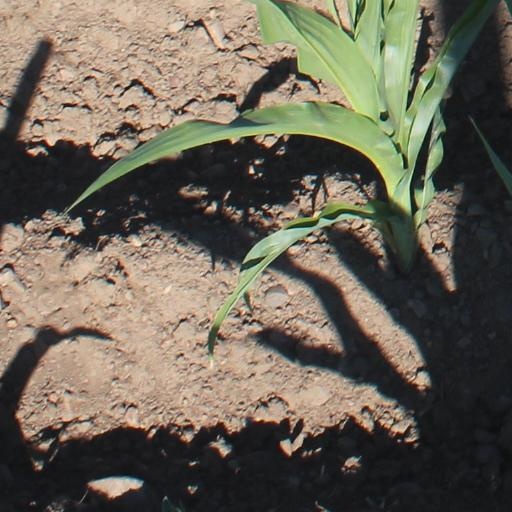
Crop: maize; corn